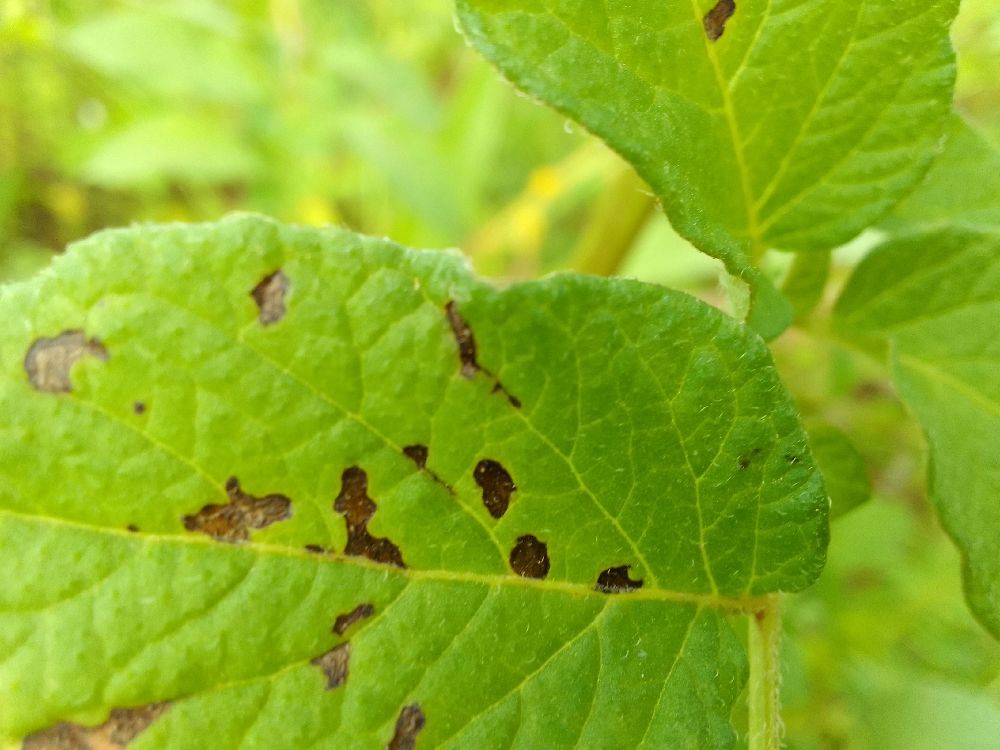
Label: Early blight